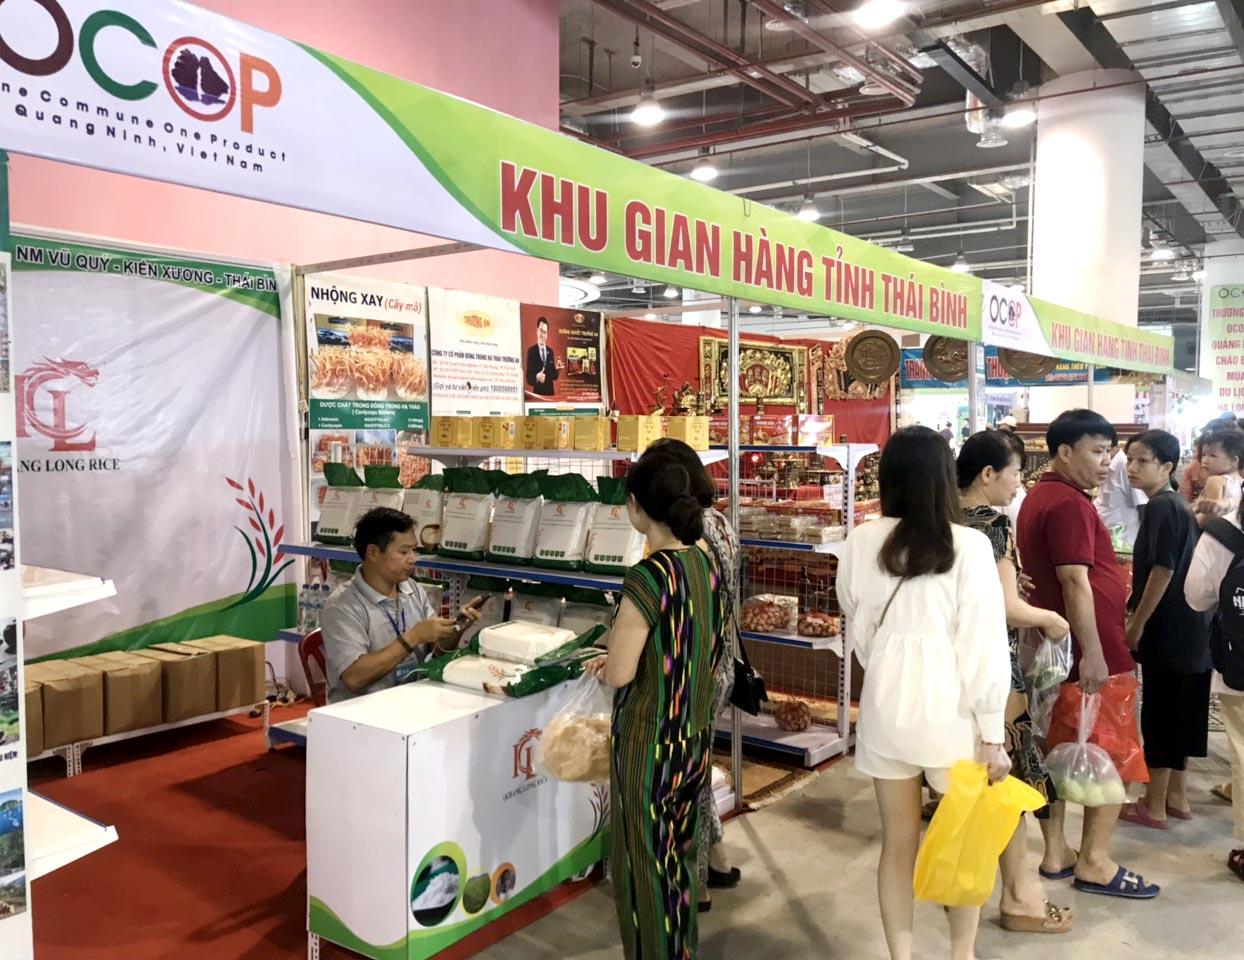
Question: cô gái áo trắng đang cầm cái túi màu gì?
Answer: màu vàng